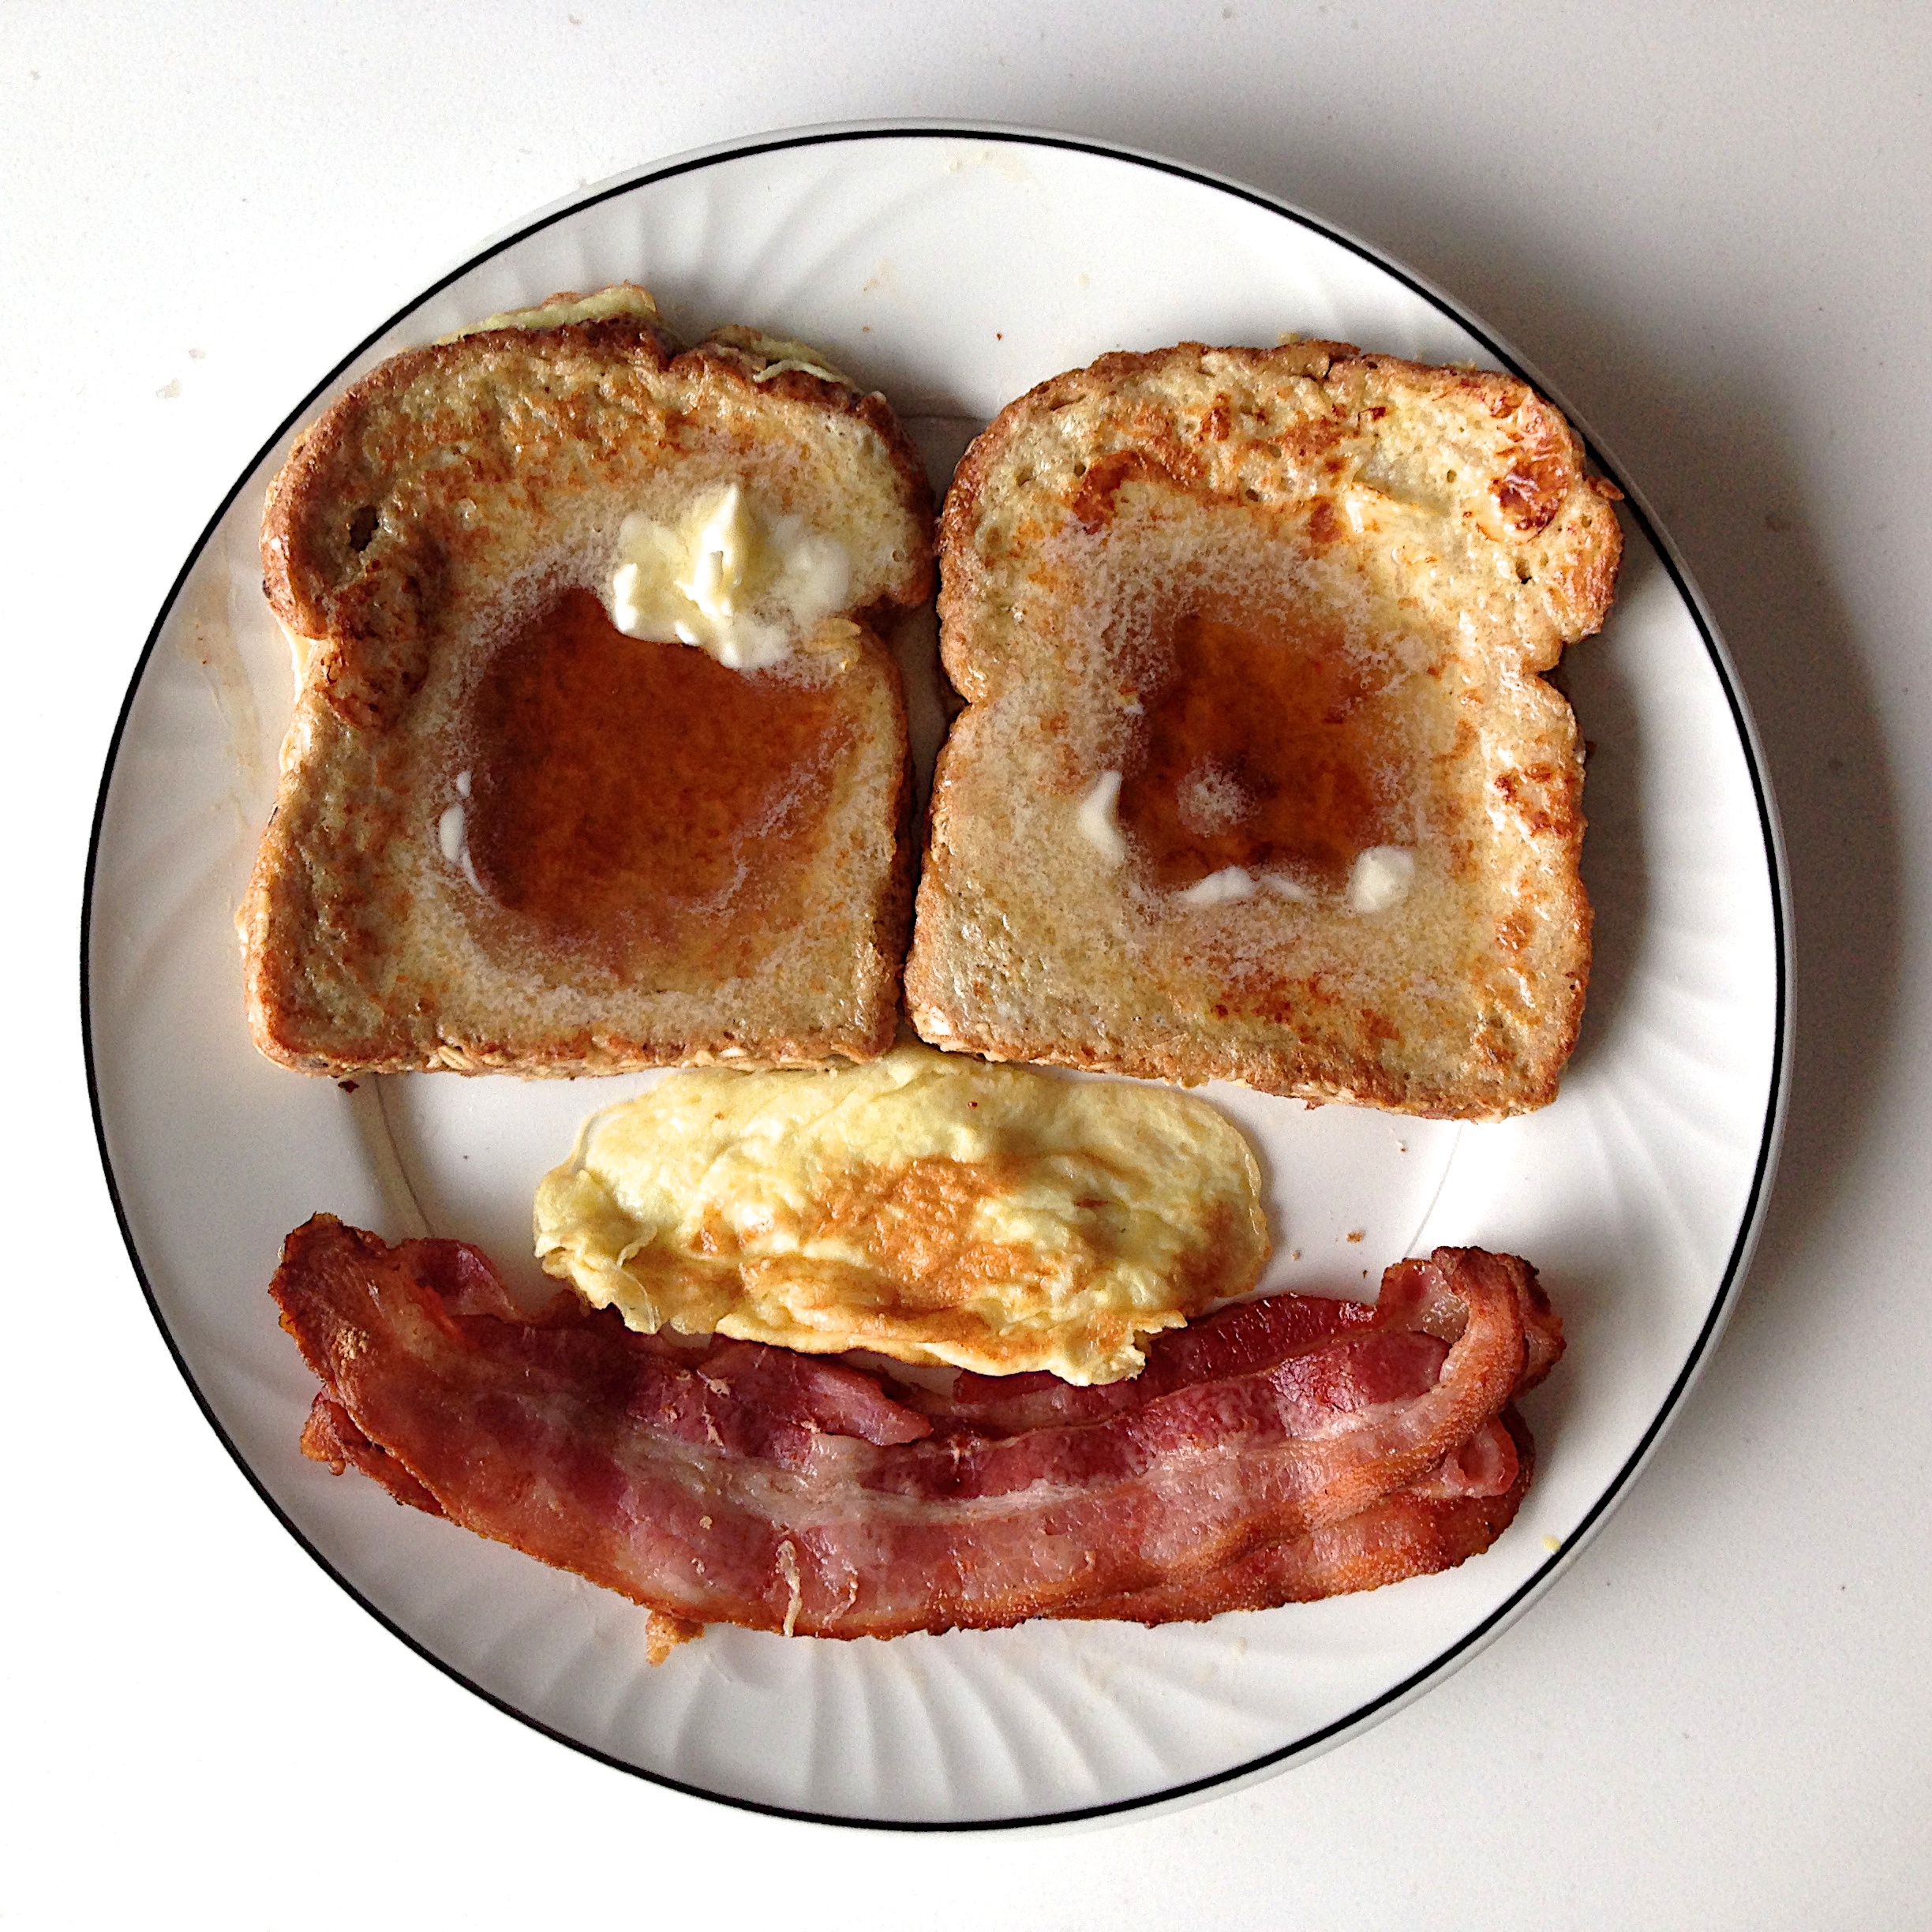
dish, meal, food, produce, breakfast, dessert, meat, cuisine, smile, selfie, baked goods, danish pastry